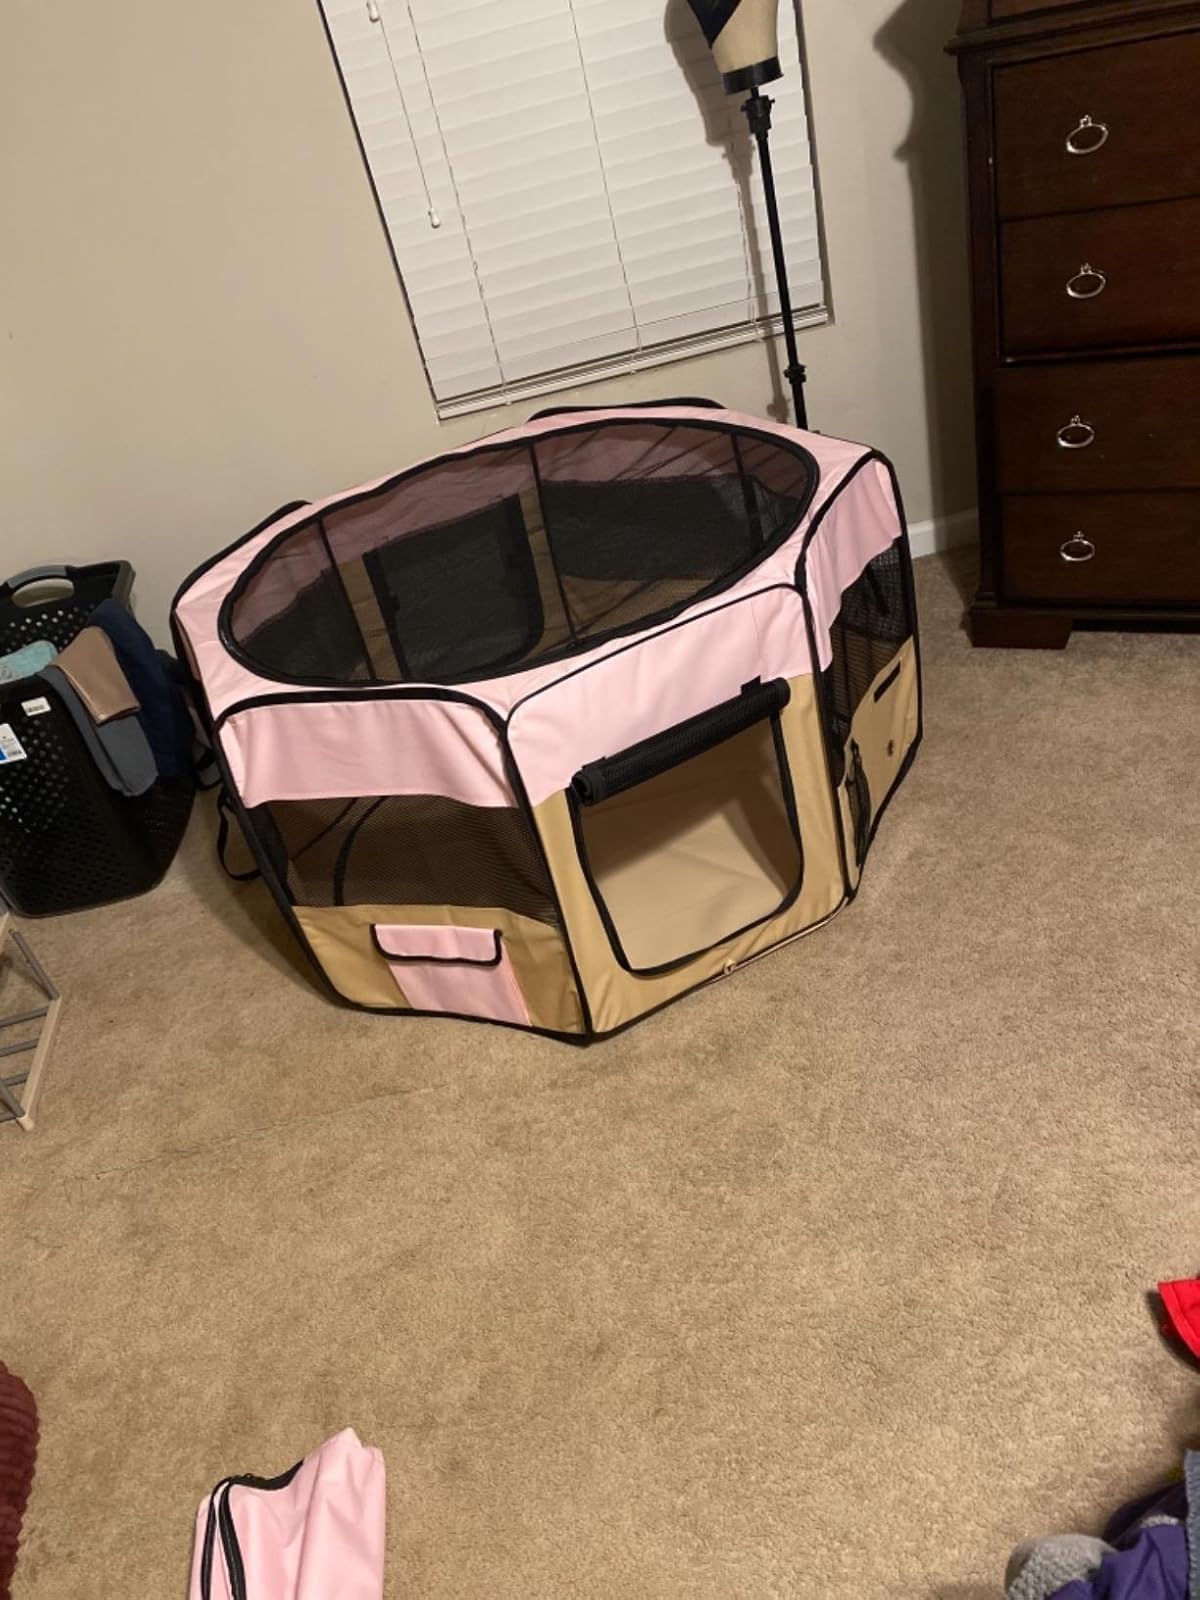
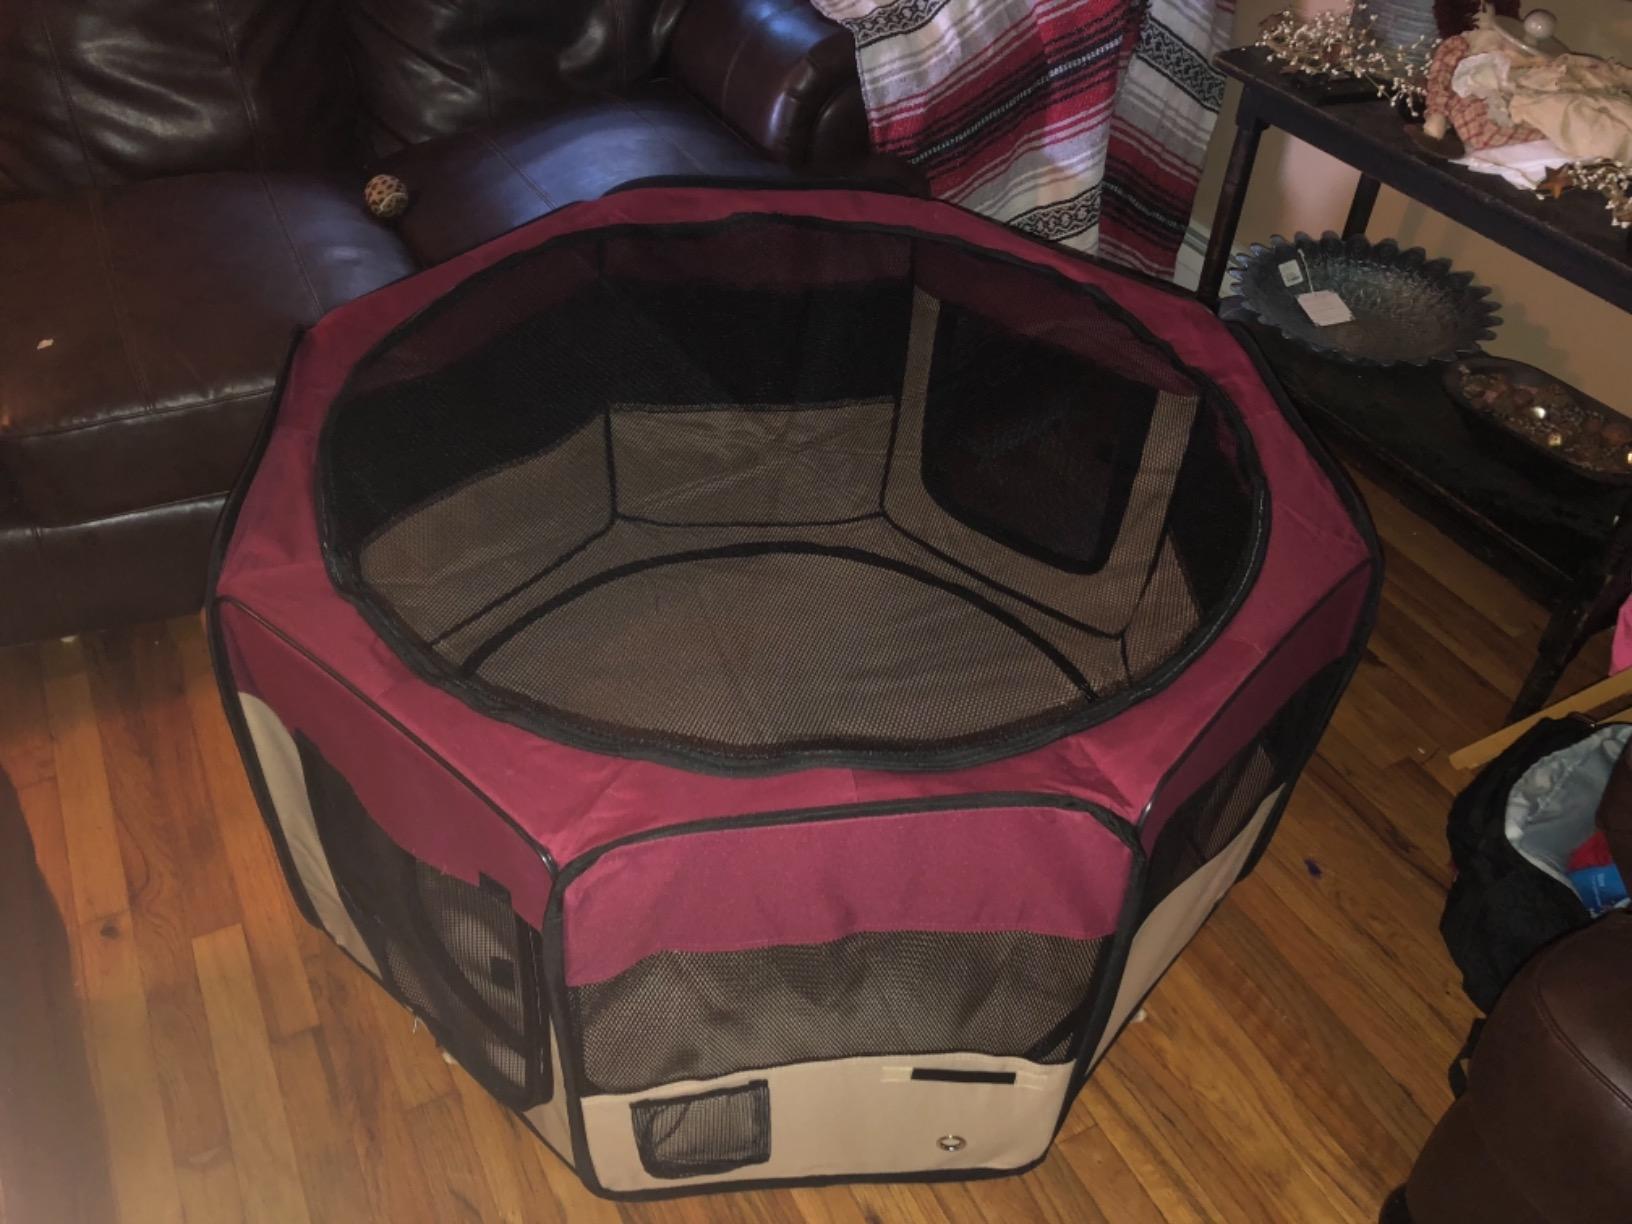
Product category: items_kennel
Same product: no